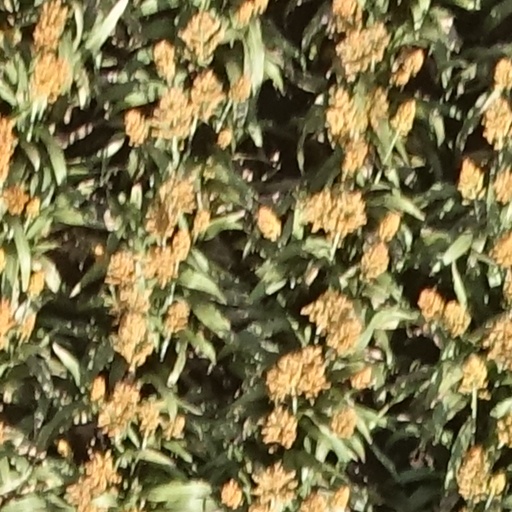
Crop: sorghum